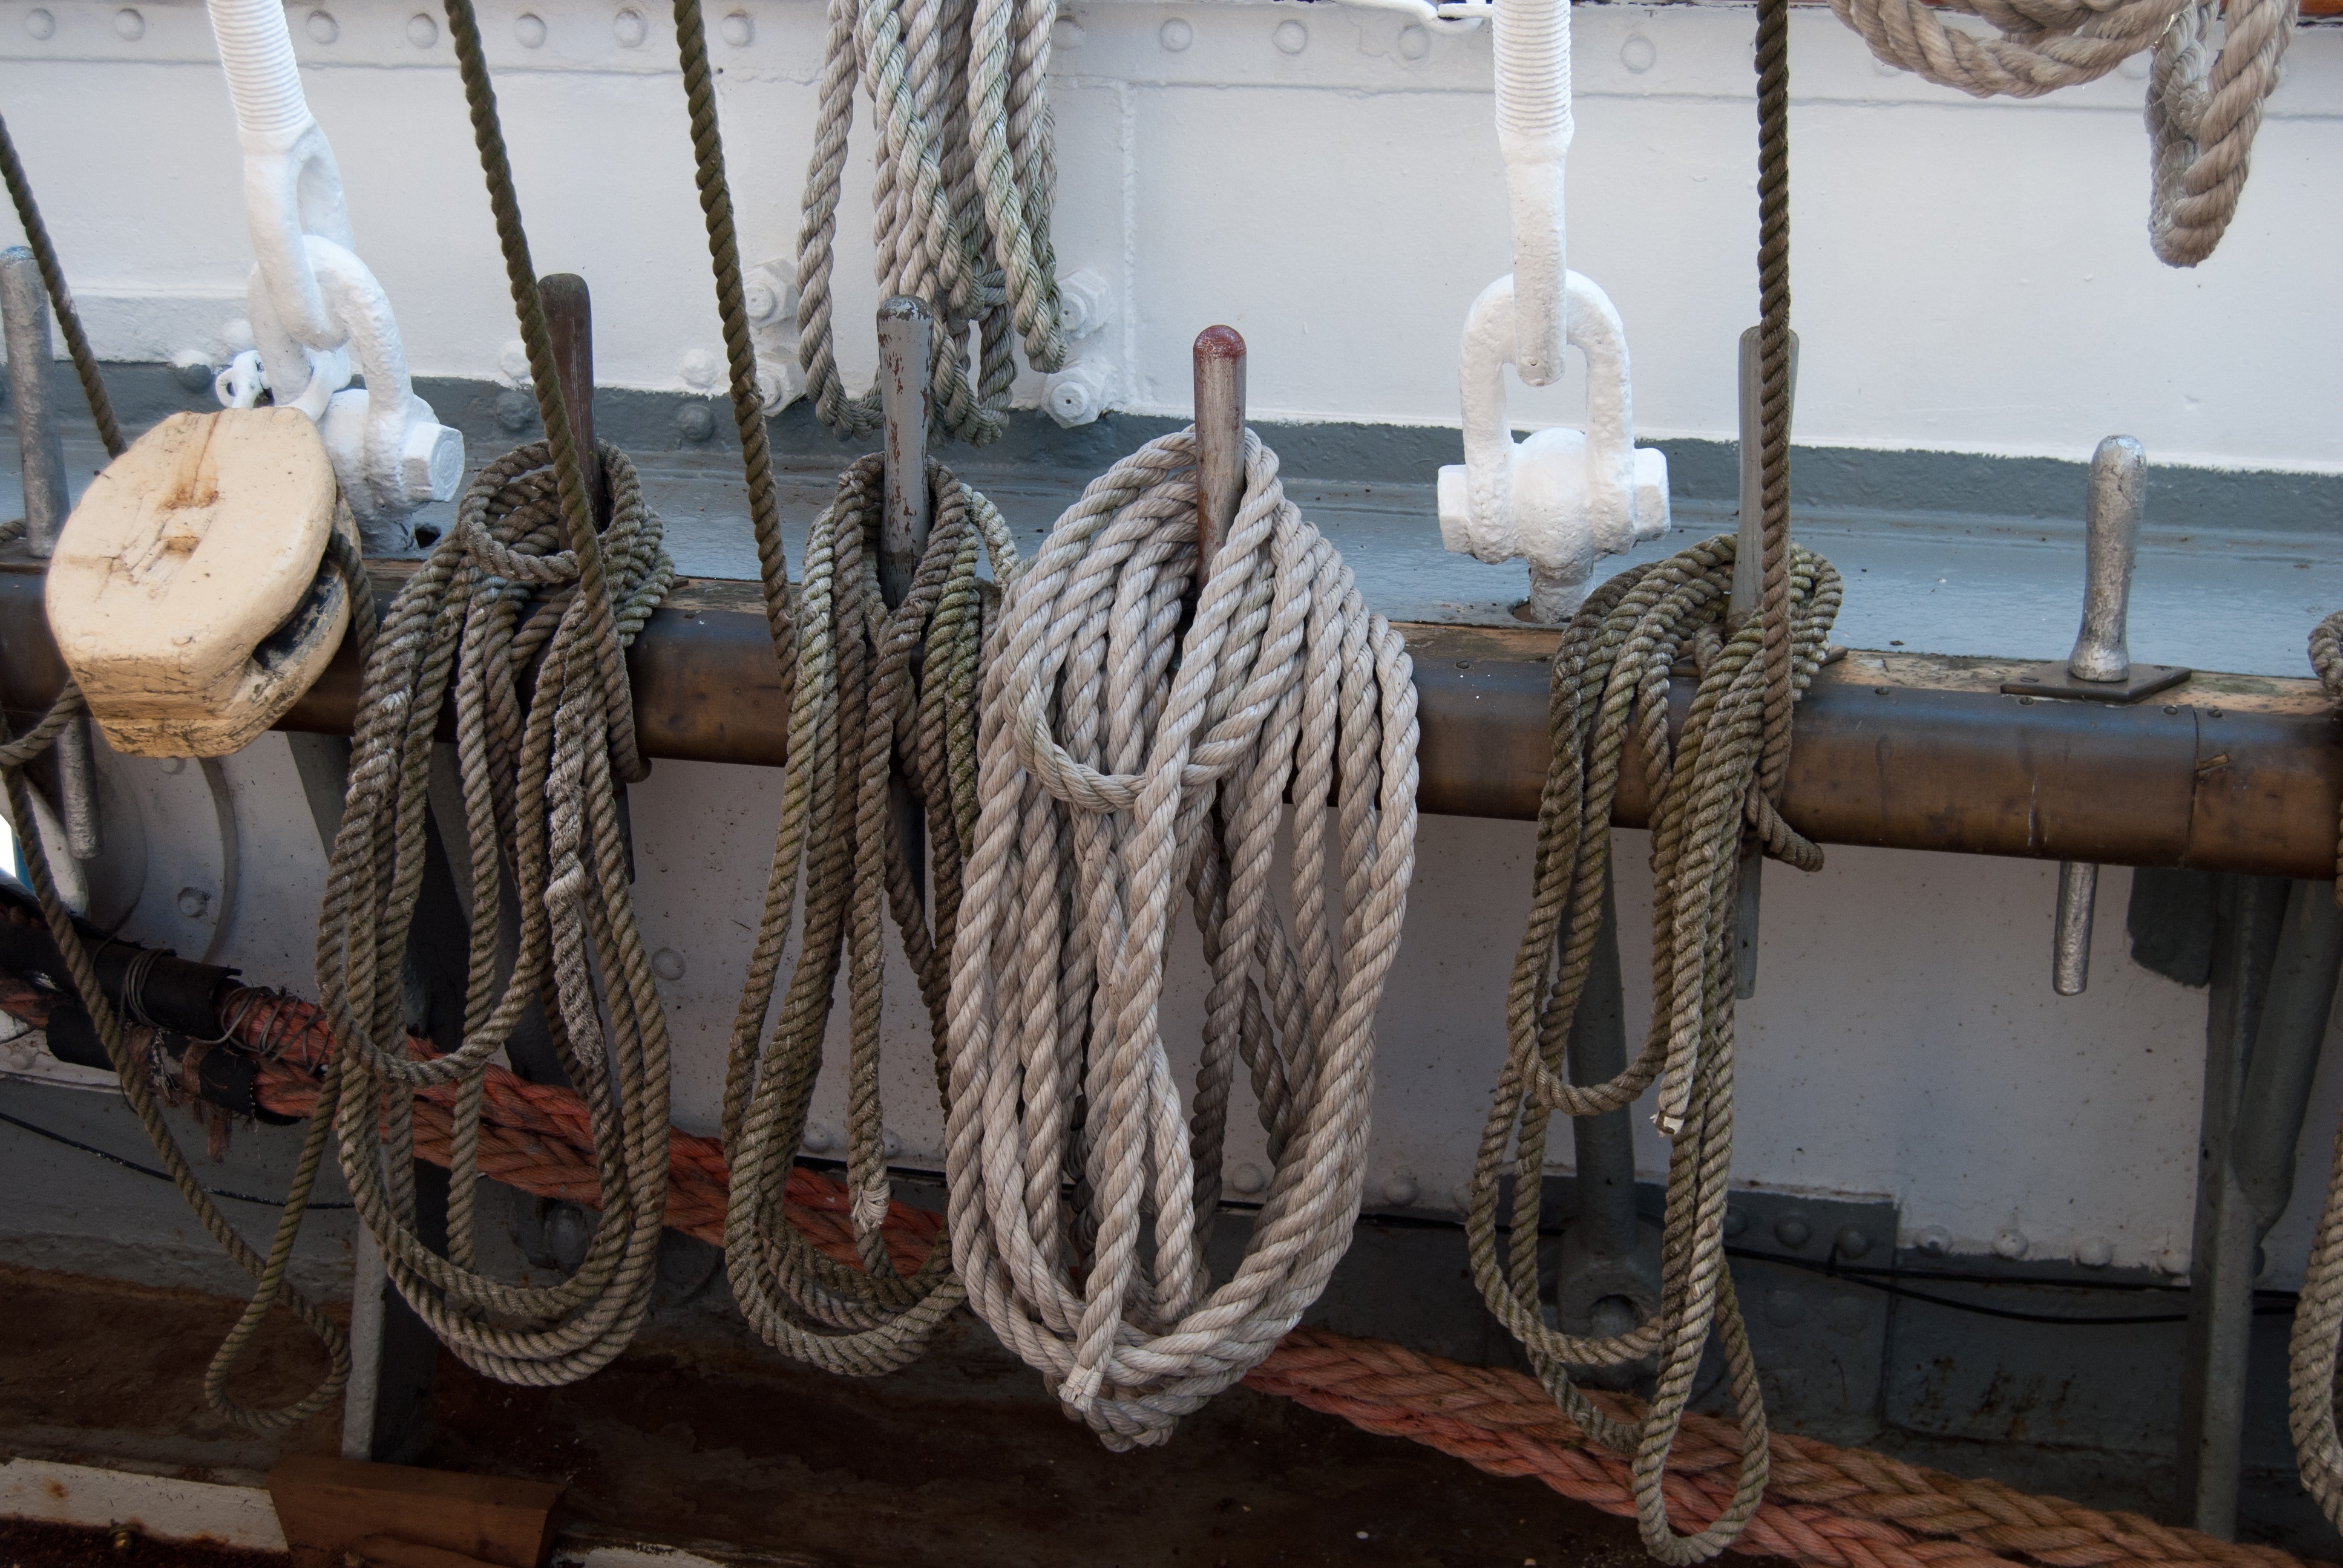
rope, wood, ship, art, assemblies